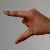
The image shows a hand gesture representing the letter 'Z' in Indian Sign Language.